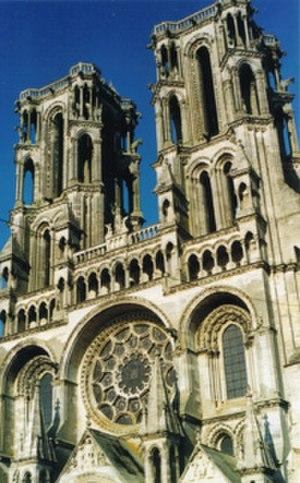
Façade occidentale de la cathédrale Notre-Dame de Laon.